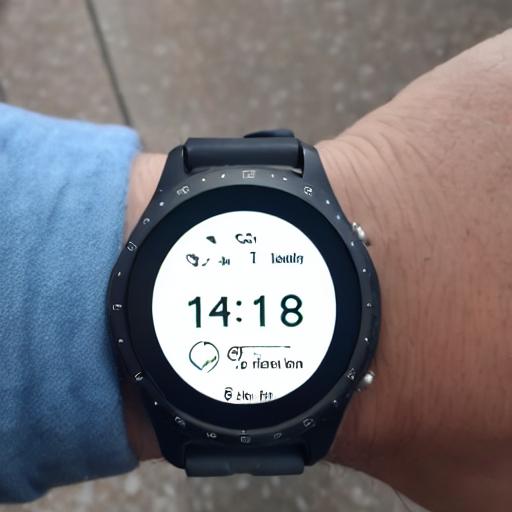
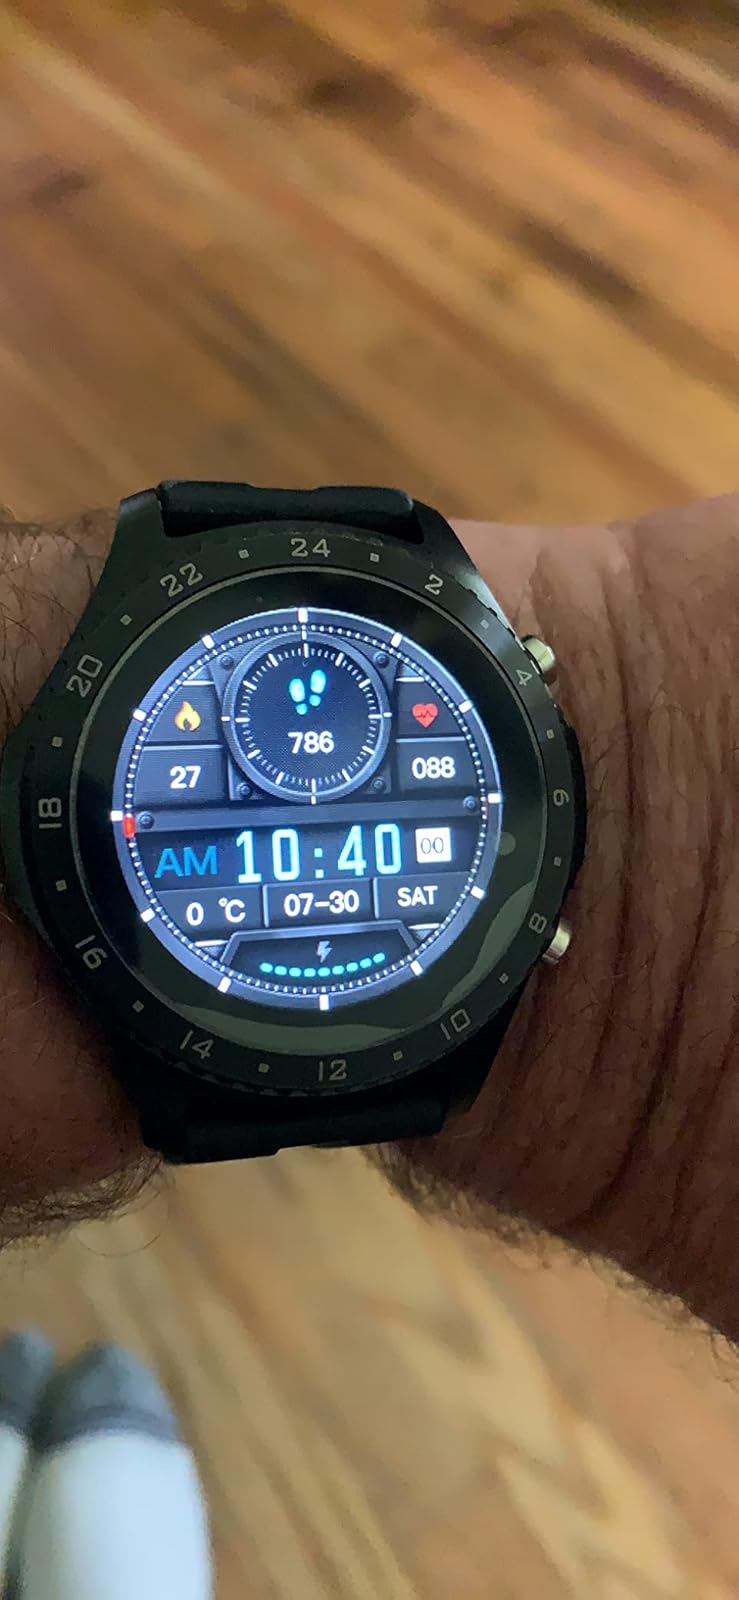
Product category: smartwatch
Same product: no